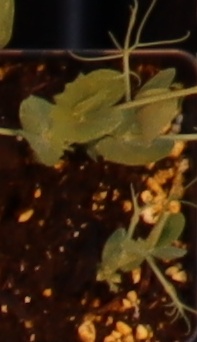
Label: Field Pea